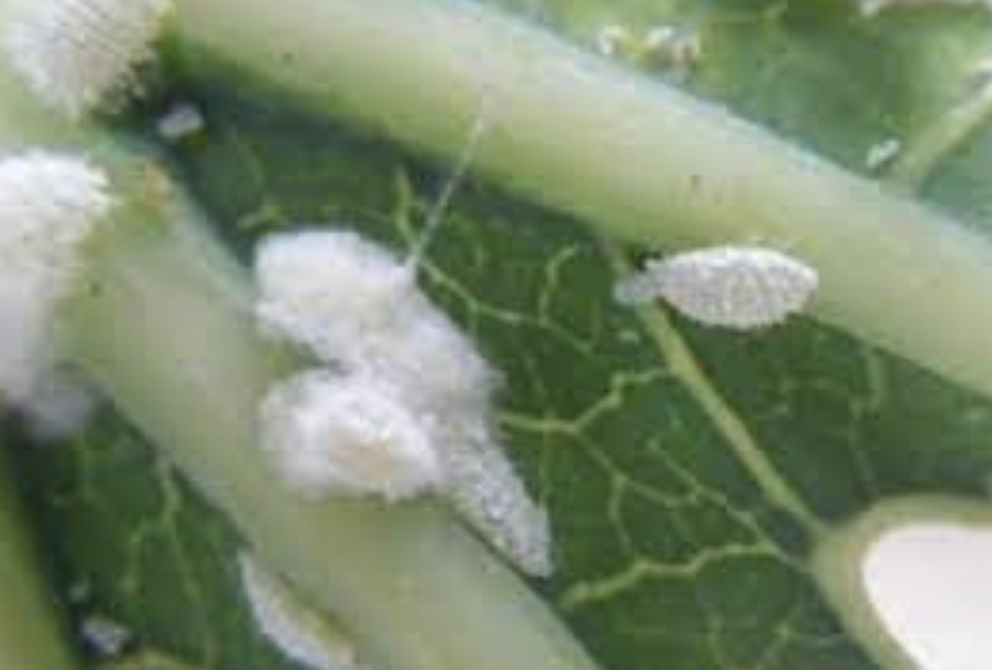
Label: mealybug_infestation